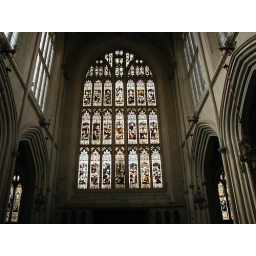
This is the stained glass window in the Bath Abbey.